Queen of the Boulevards

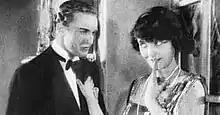
Werner Fuetterer and Helen von Münchhofen

Queen of the Boulevards (German: Glanz und Elend der Kurtisanen) is a 1927 German silent drama film directed by Manfred Noa and starring Paul Wegener, Andrée Lafayette and Werner Fuetterer. It is based on the novel "Splendeurs et misères des courtisanes" by Honoré de Balzac. It was shot at the Staaken Studios in Berlin, and distributed by the Munich-based Bavaria Film. Art direction was by Otto Erdmann and Hans Sohnle.